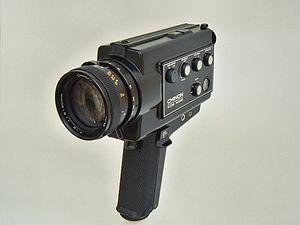
Chinon Industries Inc. était un fabricant japonais d'appareils photographiques et de caméras Super 8.